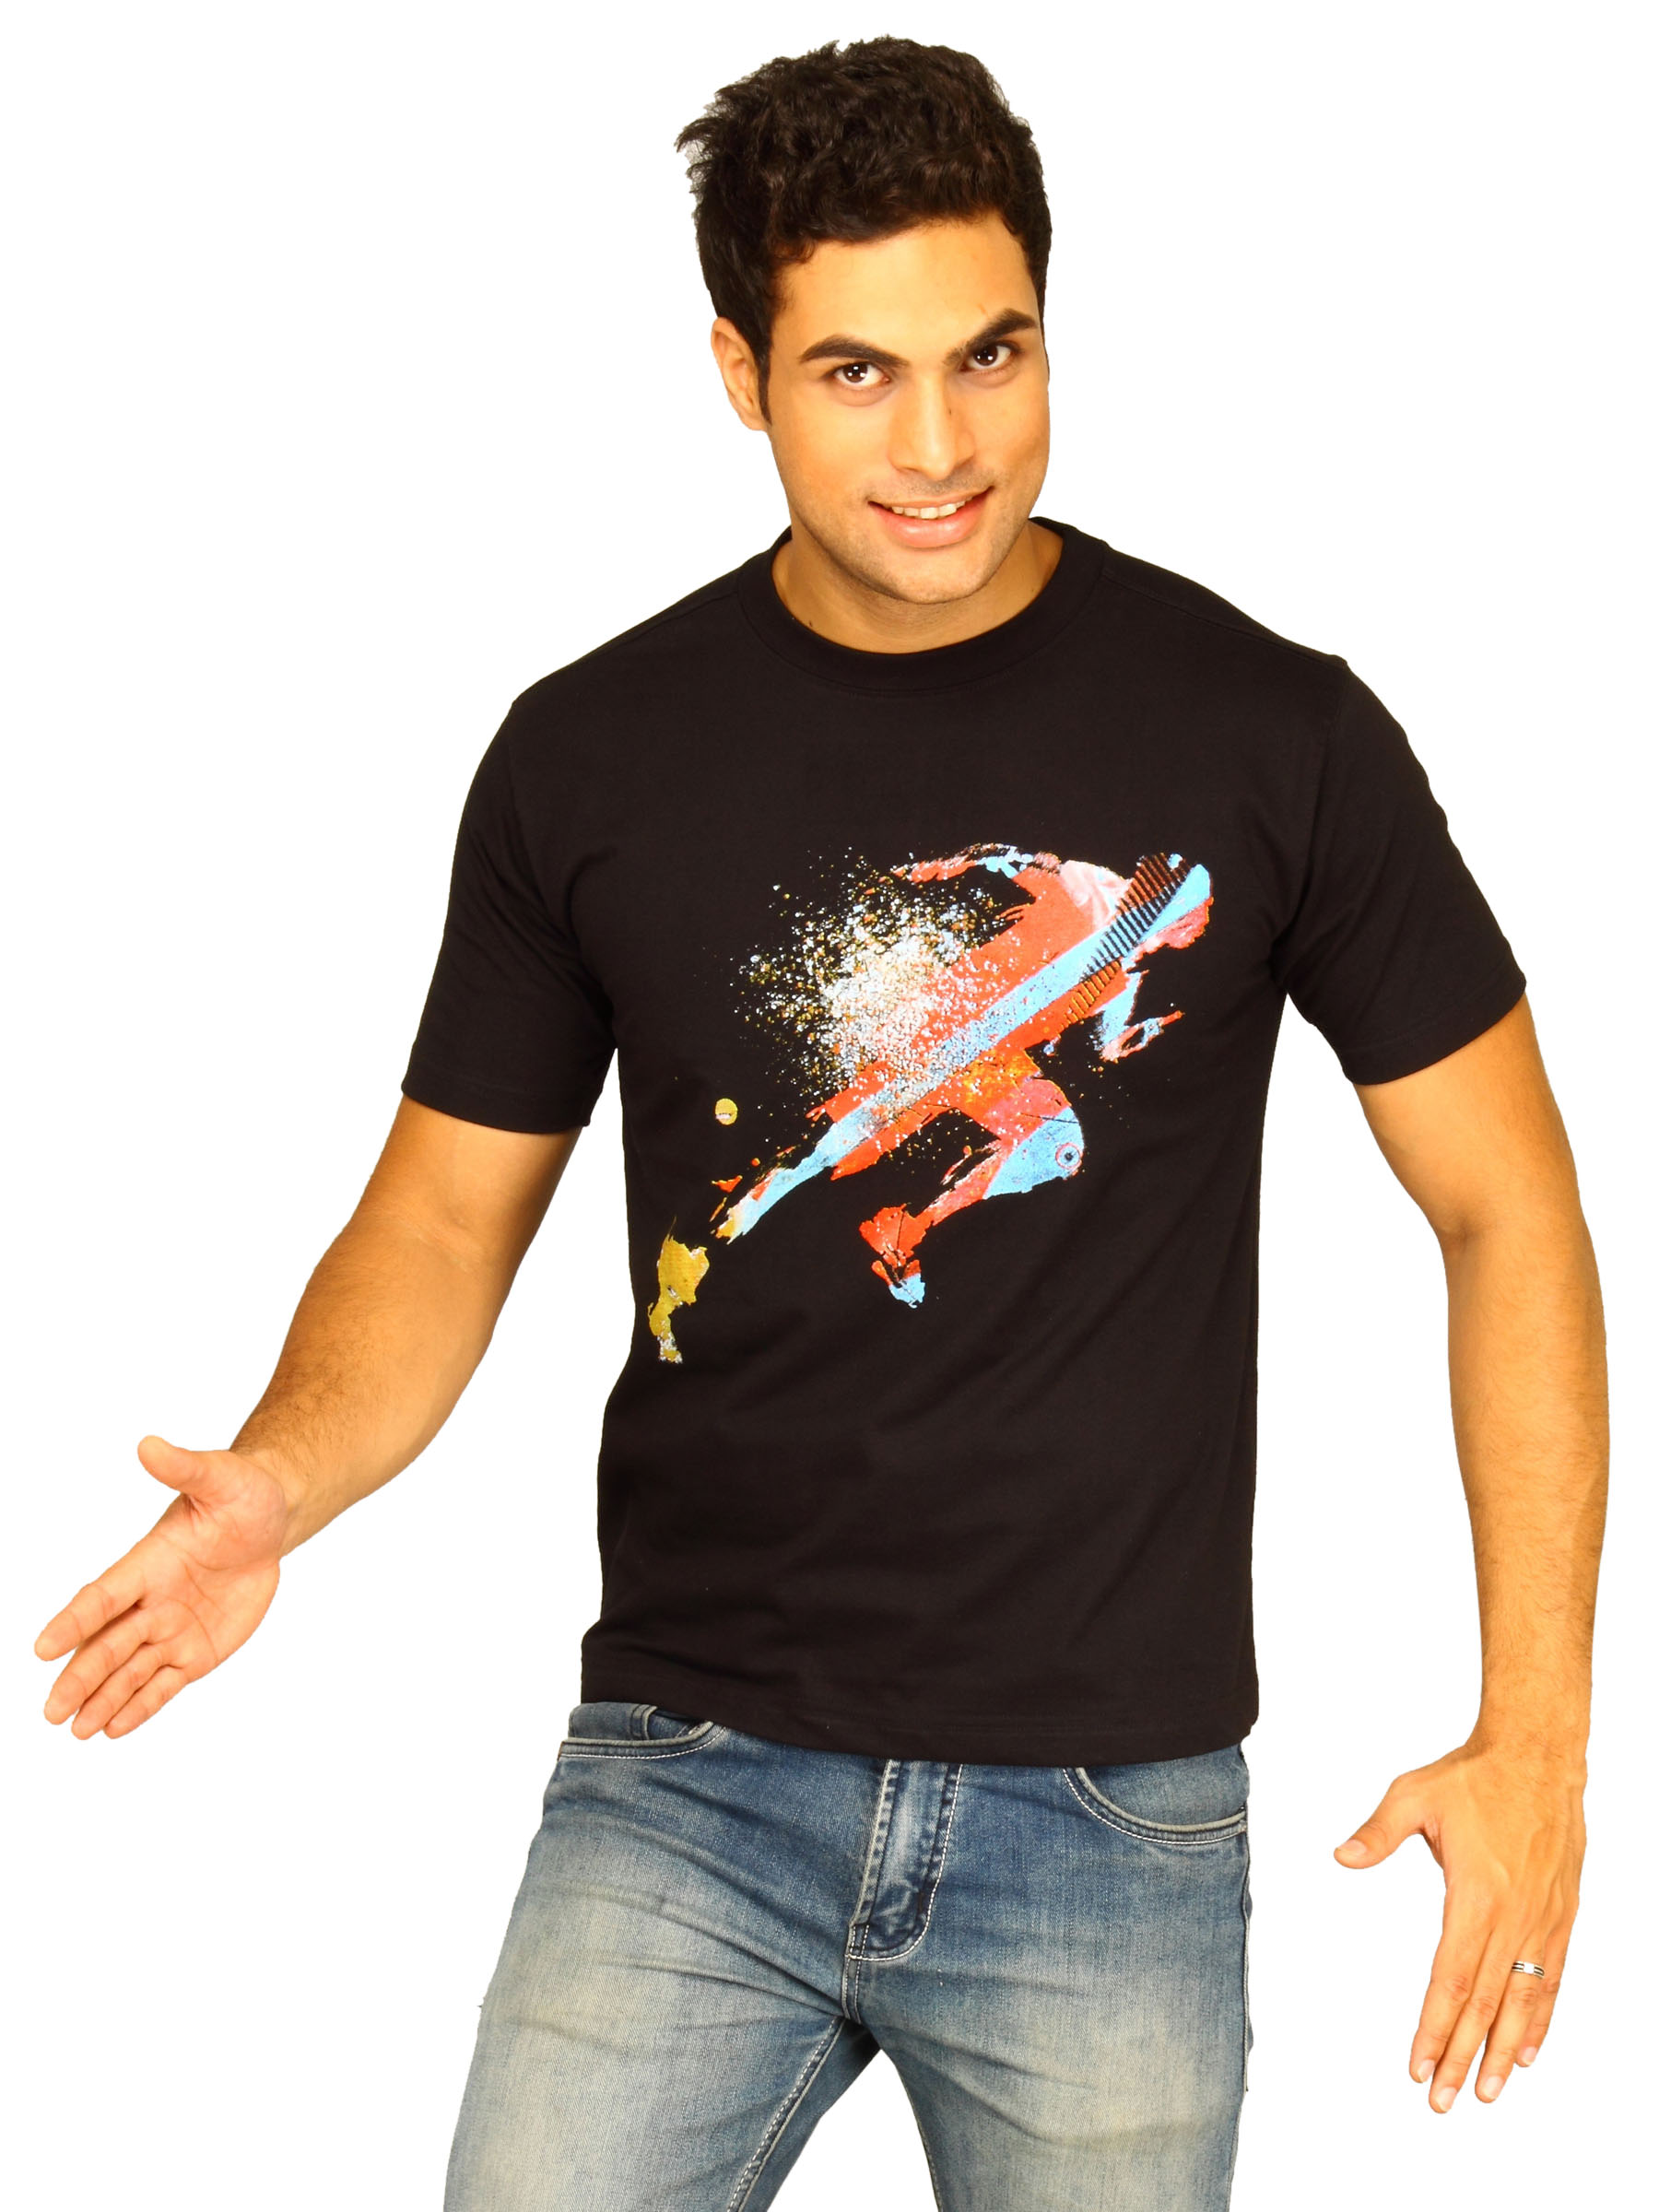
Myntra Men's Need for speed Black T-shirt
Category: Apparel / Topwear / Tshirts
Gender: Men
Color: Black
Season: Summer 2011
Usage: Casual